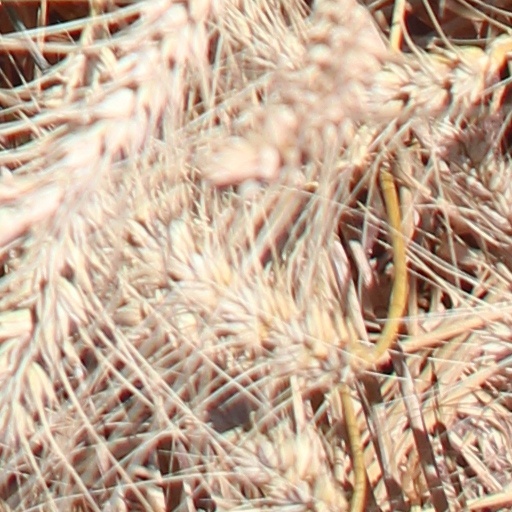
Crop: wheat